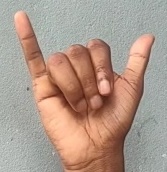
ASL sign: Y